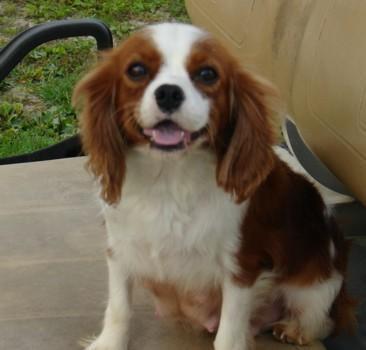
Blenheim_spaniel